Spain at the 2012 Summer Olympics

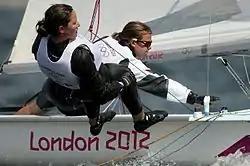
Sailors Berta Betanzos and Tara Pacheco in women's 470 class

Spanish swimmers achieved qualifying standards in the following events (up to a maximum of 2 swimmers in each event at the Olympic Qualifying Time (OQT), and 1 at the Olympic Selection Time (OST)):